African French

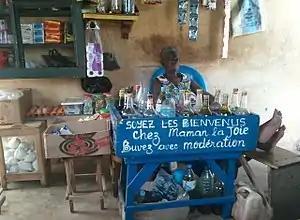
Alcohol seller in Kara, Togo, with sign in French; she uses the phrase "Soyez les bienvenus" ("Be welcome"), considered an archaic phrase in Metropolitan France; some terms and words persist in use in Africa after falling out of use in France.

In the colonial period, a vernacular form of creole French known as "Petit nègre" ("little negro") was also present in West Africa. The term has since, however, become a pejorative term for "poorly spoken" African French.